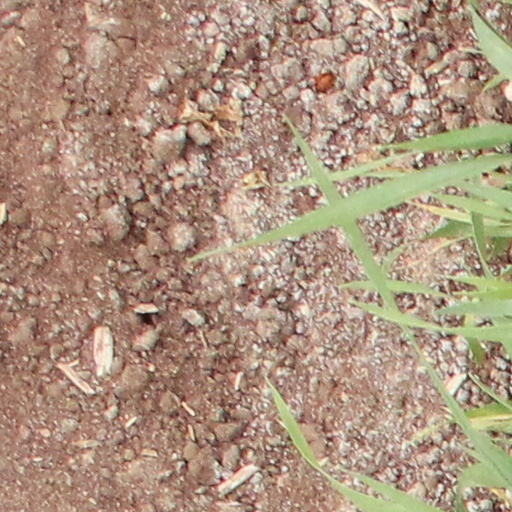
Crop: wheat